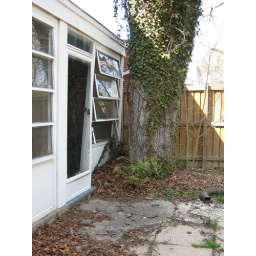
Possible house in the Hillcrest neighborhoodAnother shot of the tree and how far it's pushed against the porch side.